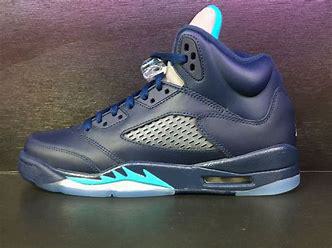
Brand: Jordan
Model: 5 Retro